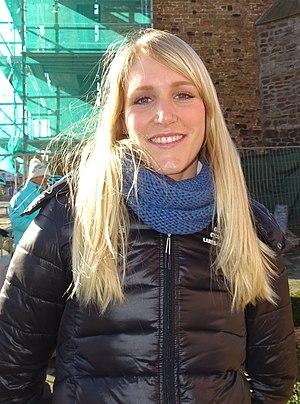
Reportage réalisé le mercredi 2 mars à l'occasion du départ du Samyn des Dames 2016 et du Samyn 2016 à Quaregnon, Belgique.
Monique van de Ree est une coureuse cycliste néerlandaise membre de l'équipe Lares-Waowdeals Women.